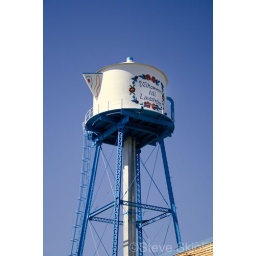
Old water tower coffee pot located in America's Little Sweden. Lindstrom Minnesota USA